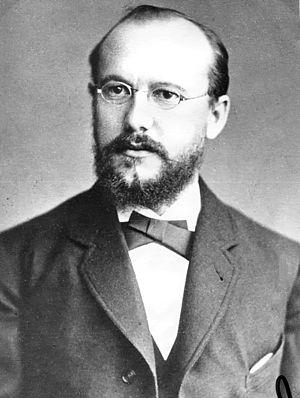
Karl Matthias Friedrich Magnus Kraepelin, né le 14 décembre 1848 à Neustrelitz et mort le 28 juin 1915 à Hambourg, est un arachnologiste allemand.